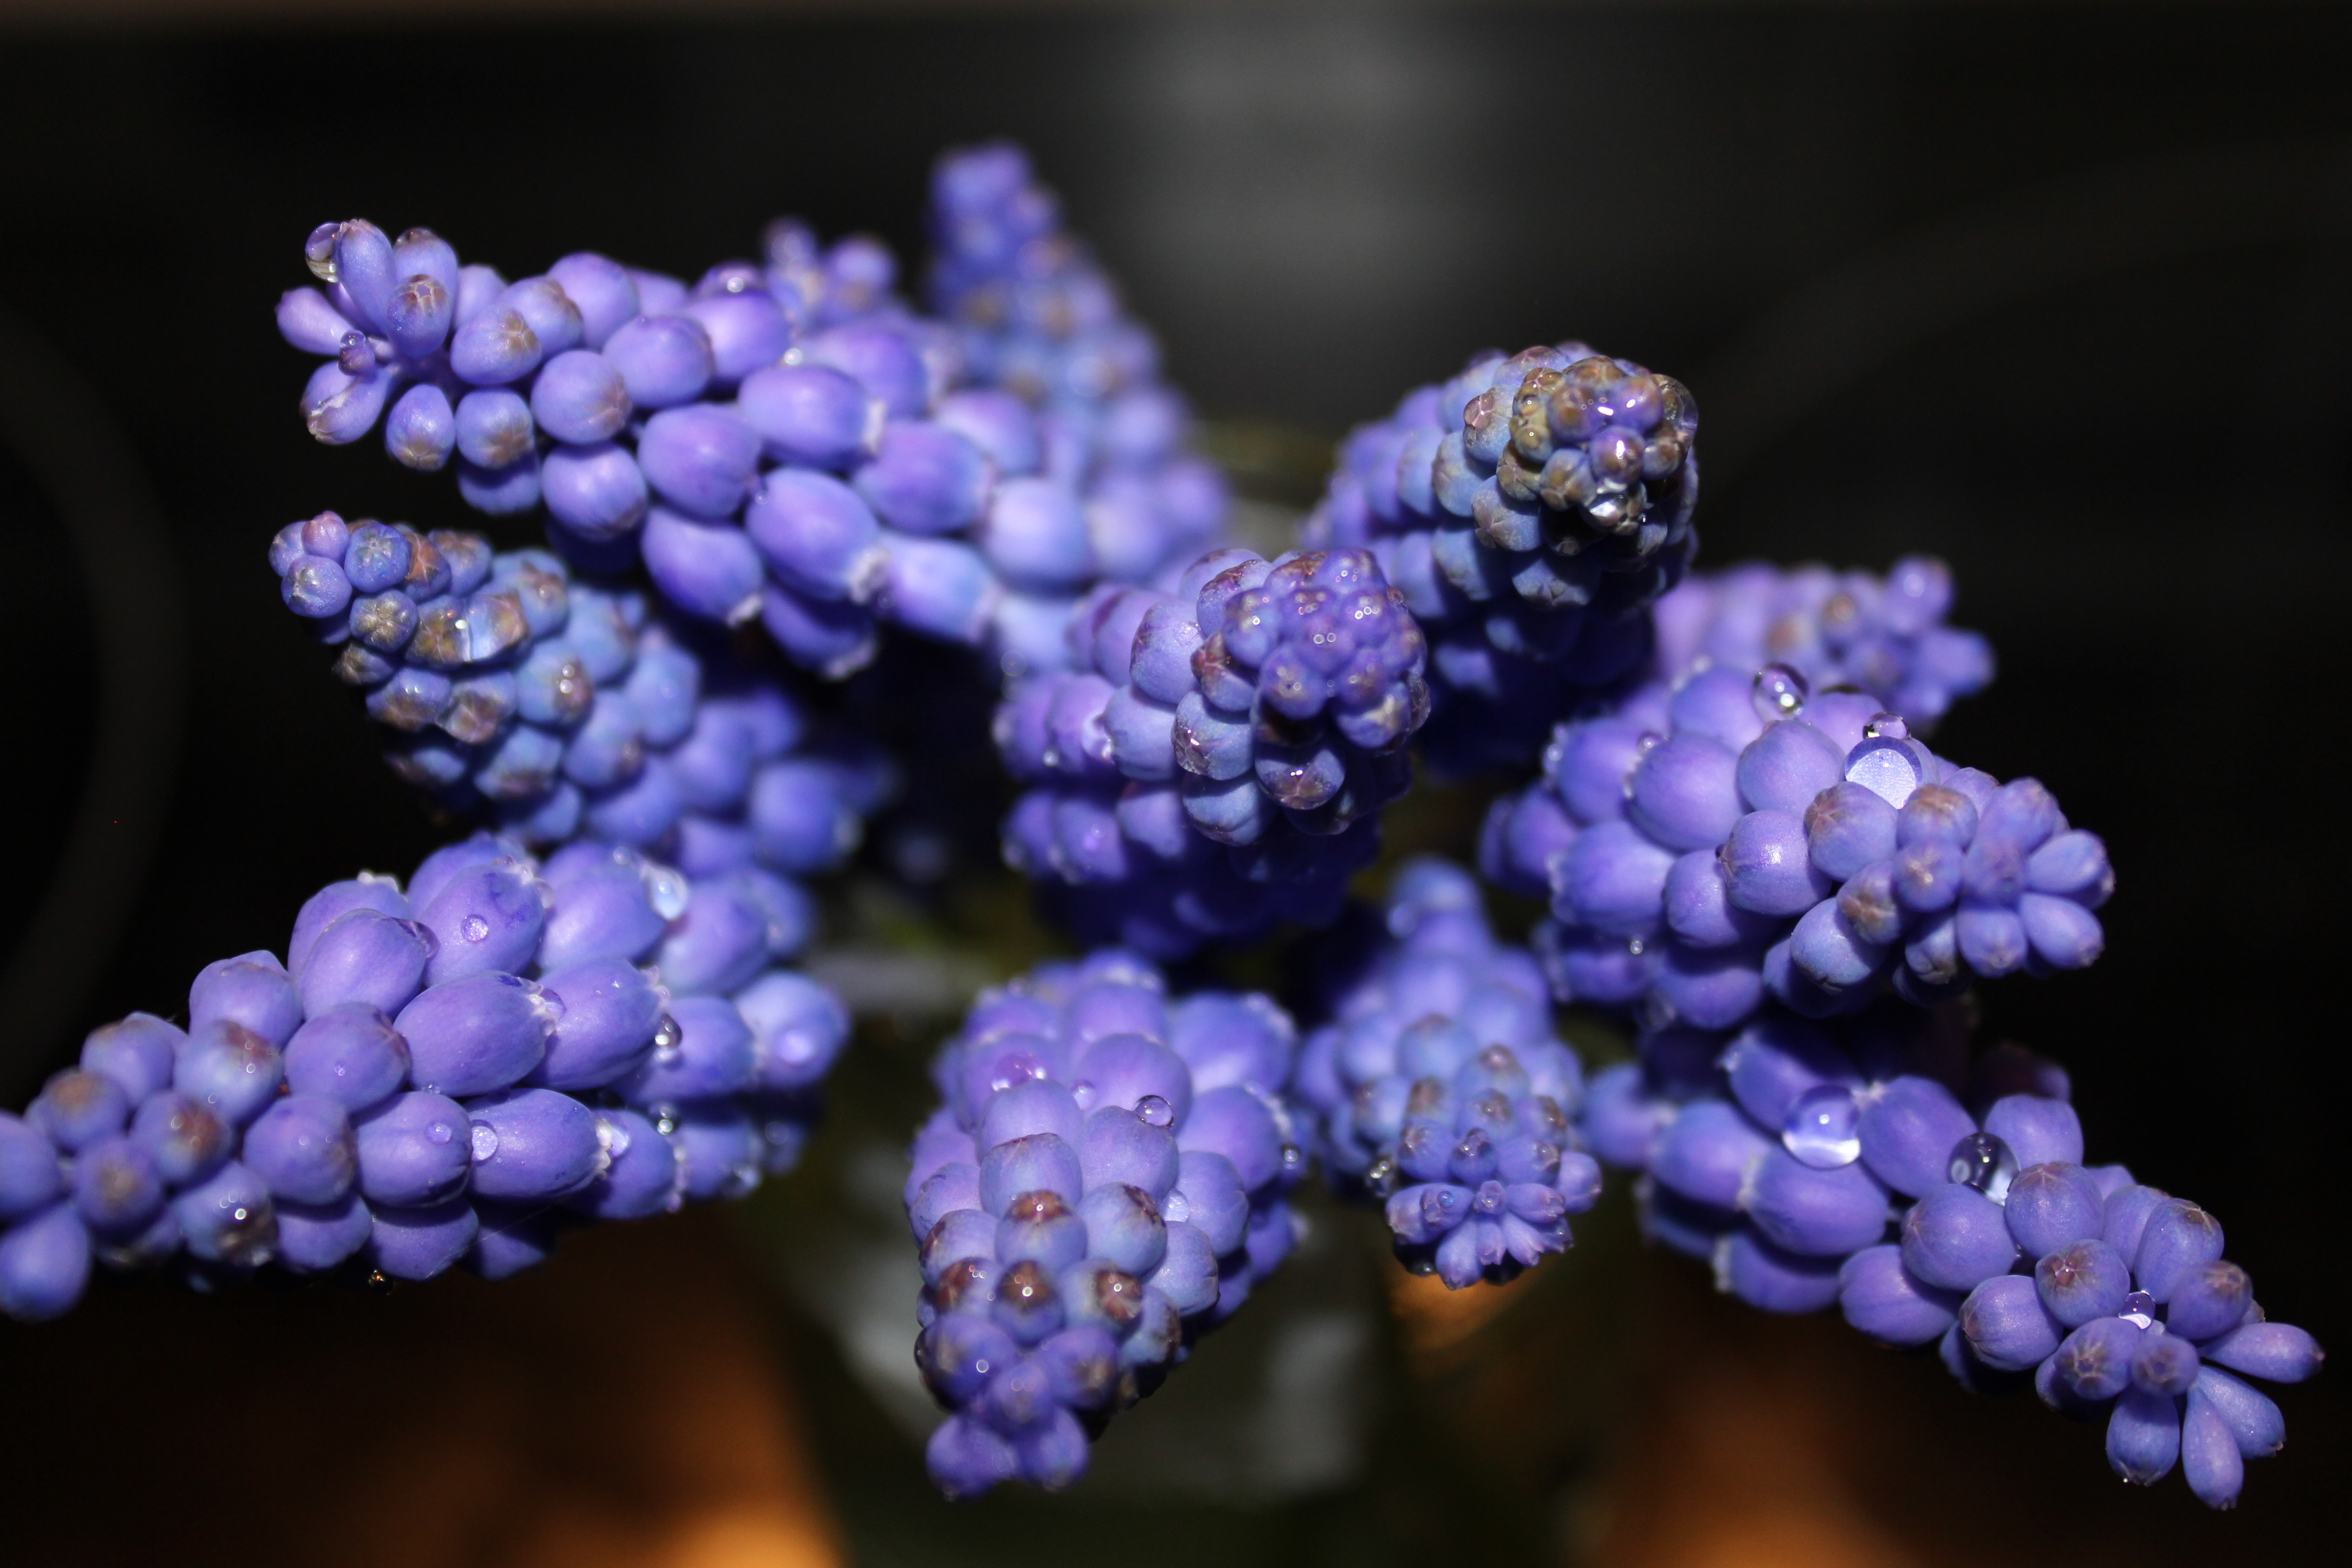
nature, blossom, plant, photography, flower, purple, petal, botany, blue, flora, hydrangea, lavender, coral, reef, close up, purple flowers, macro photography, flowering plant, land plant, english lavender, modry